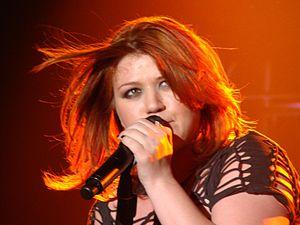
The Voice est la version américaine de l'émission musicale The Voice lancée en 2010 par John de Mol. Elle est diffusée depuis le 26 avril 2011 sur le réseau NBC et au Canada sur le réseau CTV ou CTV Two.